Battle of Delville Wood

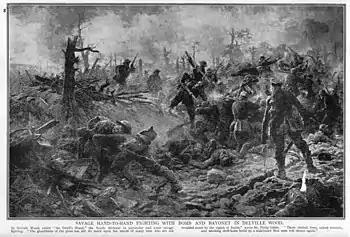

The Germans spotted the forming up of the troops in the wood and fired an unprecedented bombardment; every part of the area was searched and smothered by shells. During the barrage, German troops attacked and infiltrated the South African left flank, from the north-west corner of the wood. By the South African position had become desperate as German attacks were received from the north, north-west and east, after the failure of a second attempt to clear the north-western corner. At news was received that the South Africans were to be relieved by the 26th Brigade. The 3rd Division attack on Longueval had taken part of the north end of the village and Sixt von Armin ordered an attack by the fresh 8th Division, against the Buchanan Street line from the south east, forcing Thackeray to cling to the south western corner of the wood for two days and nights, the last link to the remainder of the 9th Division (Map 4).